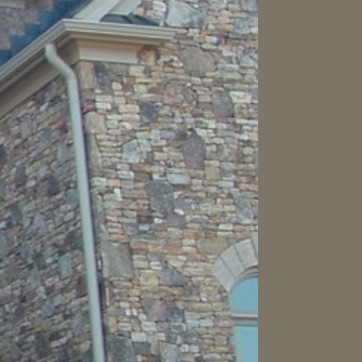
Material: brick